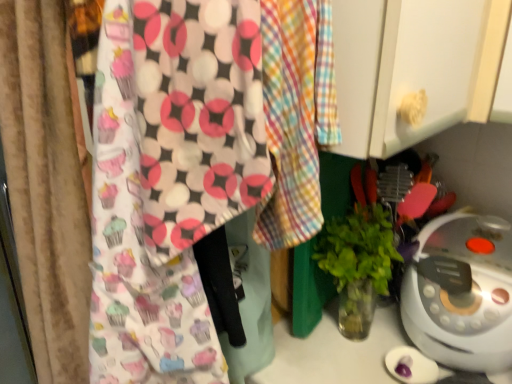
Question: Locate a point on the white plastic rice cooker at lower right. Your answer should be formatted as a tuple, i.e. [(x, y)], where the tuple contains the x and y coordinates of a point satisfying the conditions above. The coordinates should be rounded to three decimal places, indicating the absolute pixel location of the point in the image.
Answer: [(0.900, 0.760)]